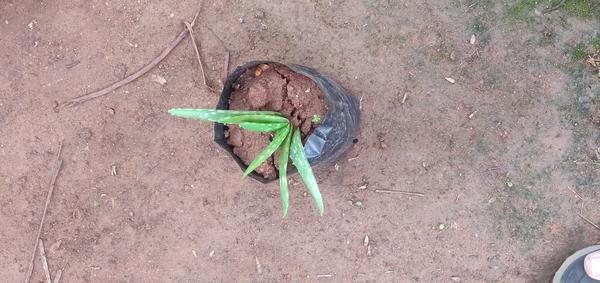
Plant: Aloevera